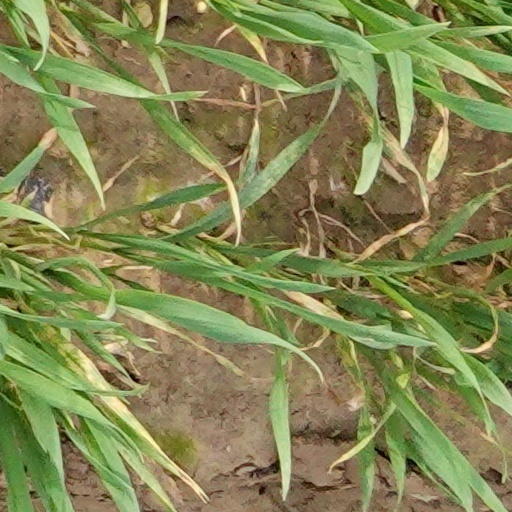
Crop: wheat